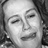
Emotion: sad